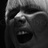
Emotion: sad